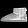
Label: Ankle boot